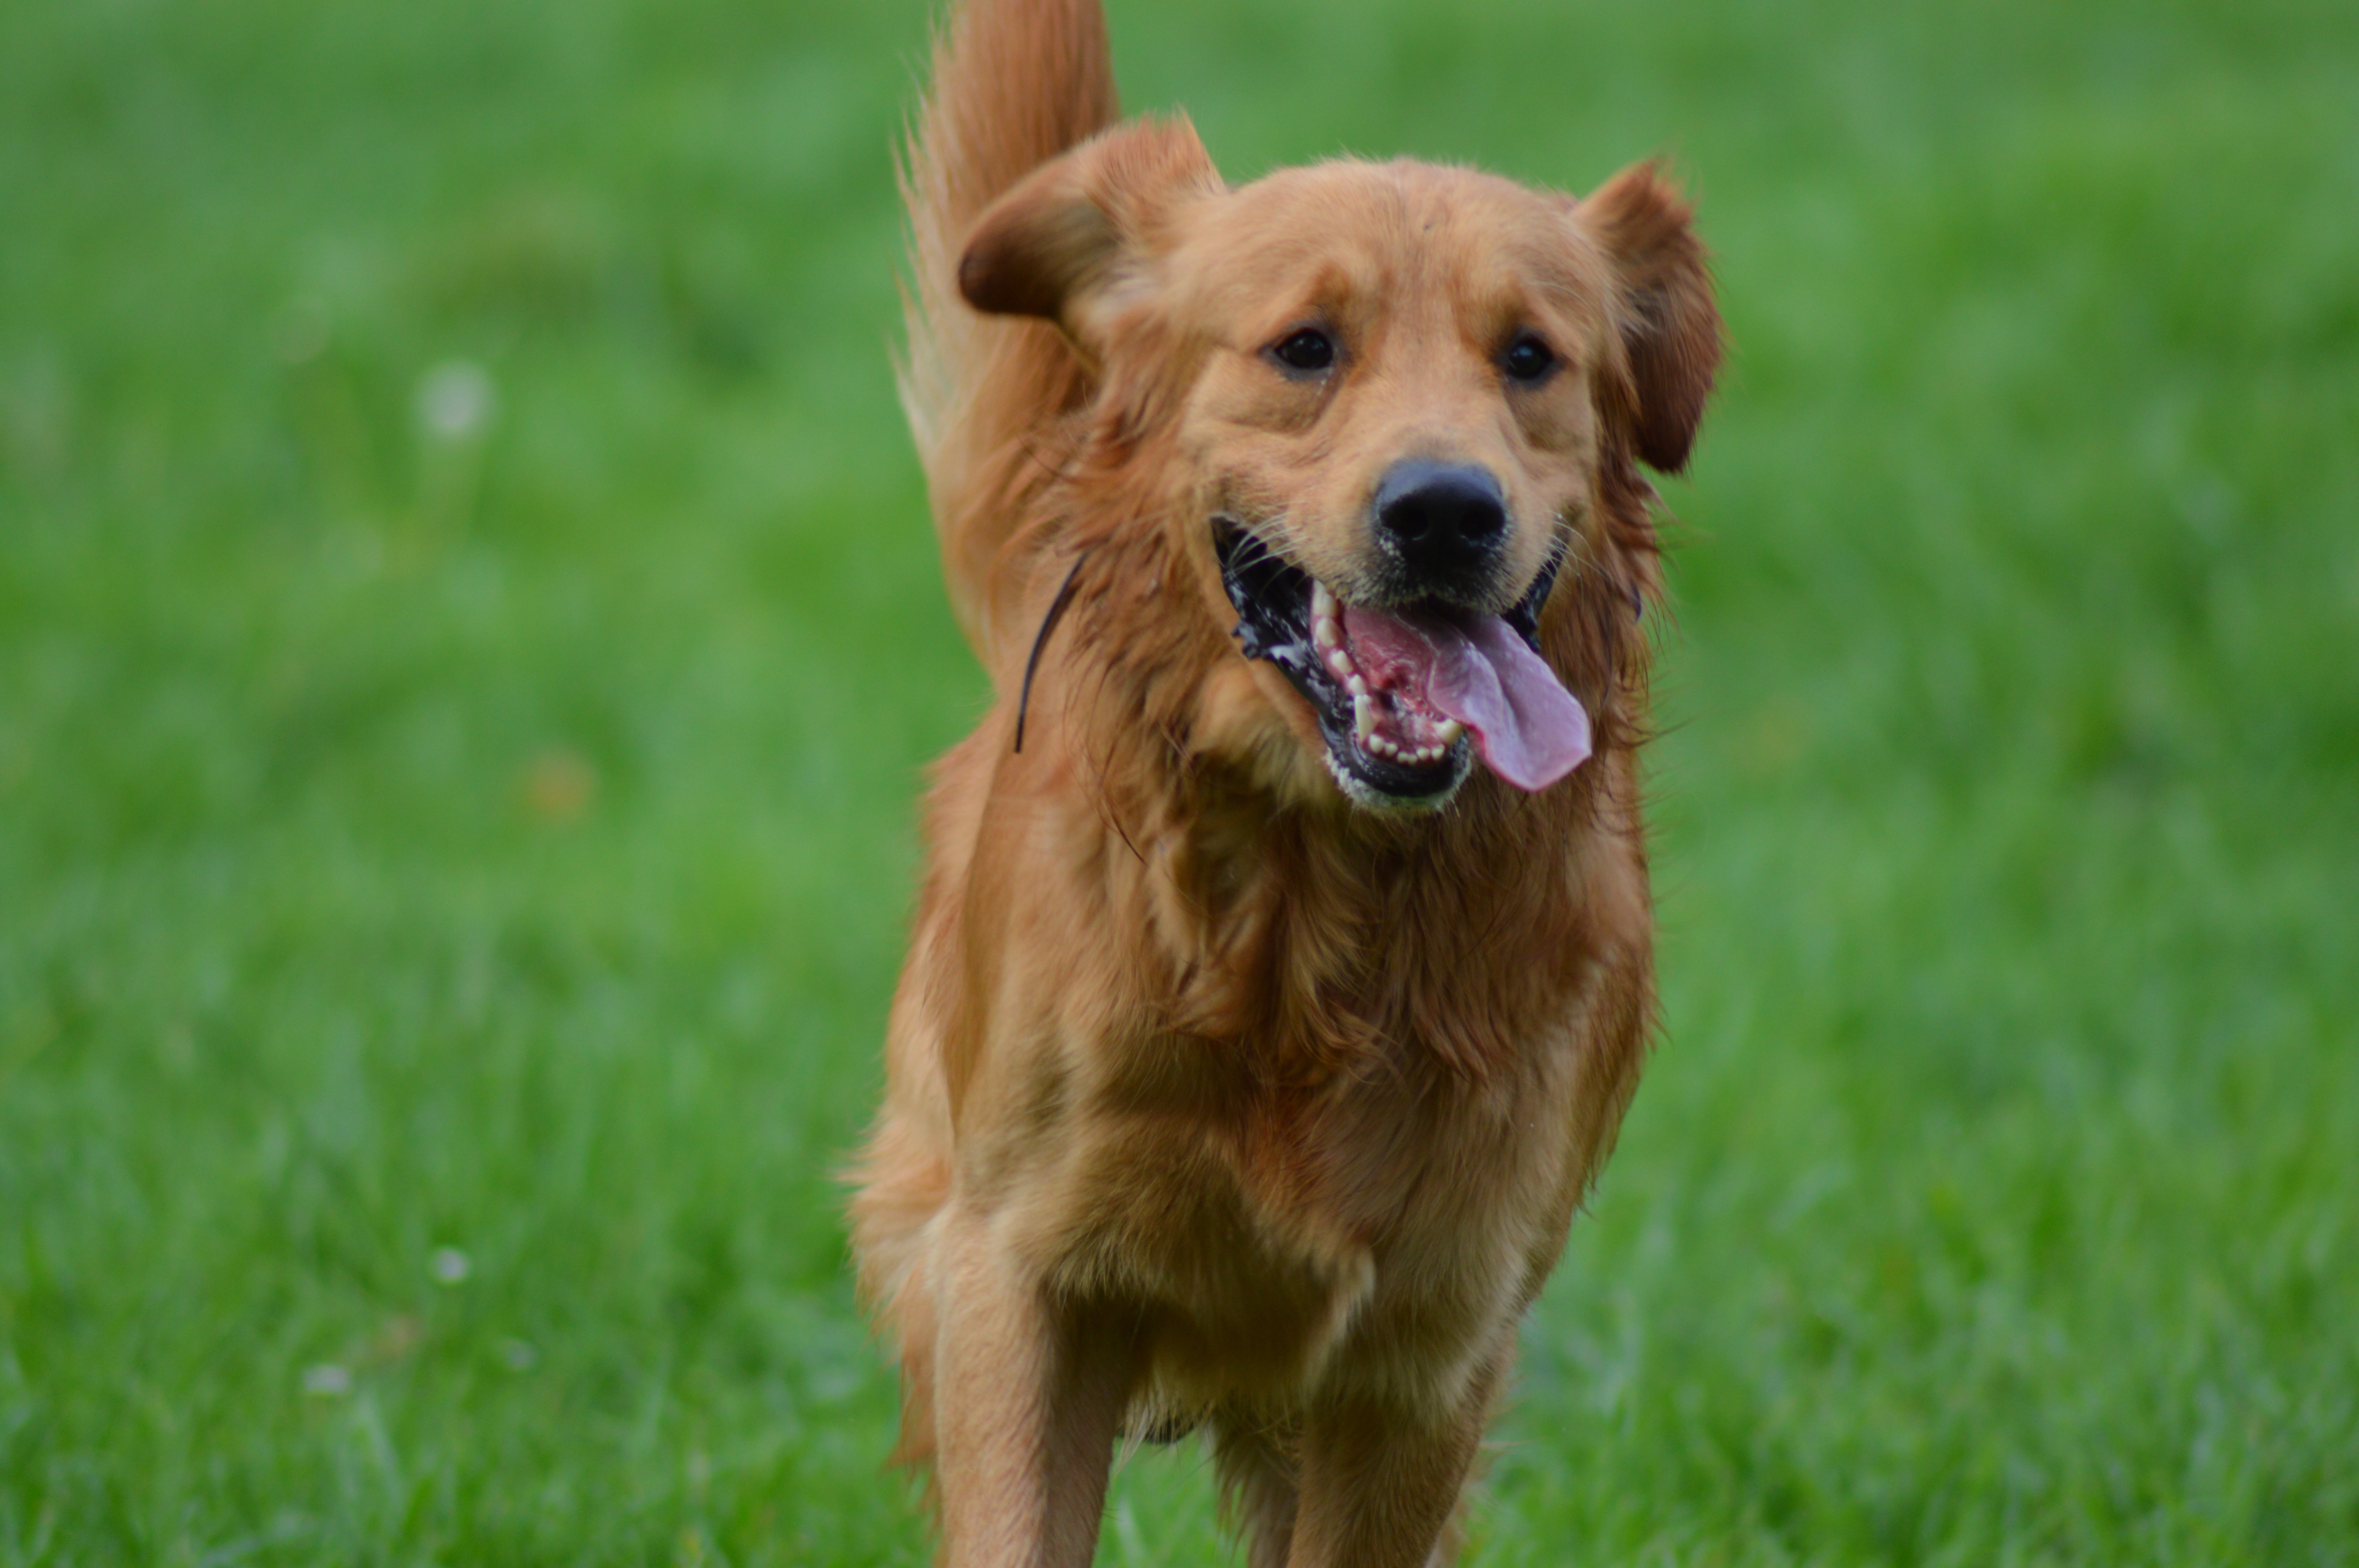
nature, grass, lawn, run, puppy, dog, animal, mammal, golden retriever, animals, vertebrate, labrador retriever, dog breed, retriever, language, courrir, dog like mammal, dog breed group, nova scotia duck tolling retriever